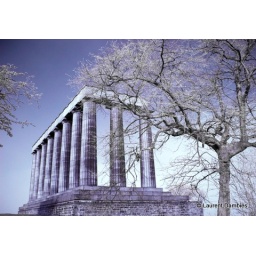
Infrared picture of the National monument on Calton hill in Edinburgh Scotland